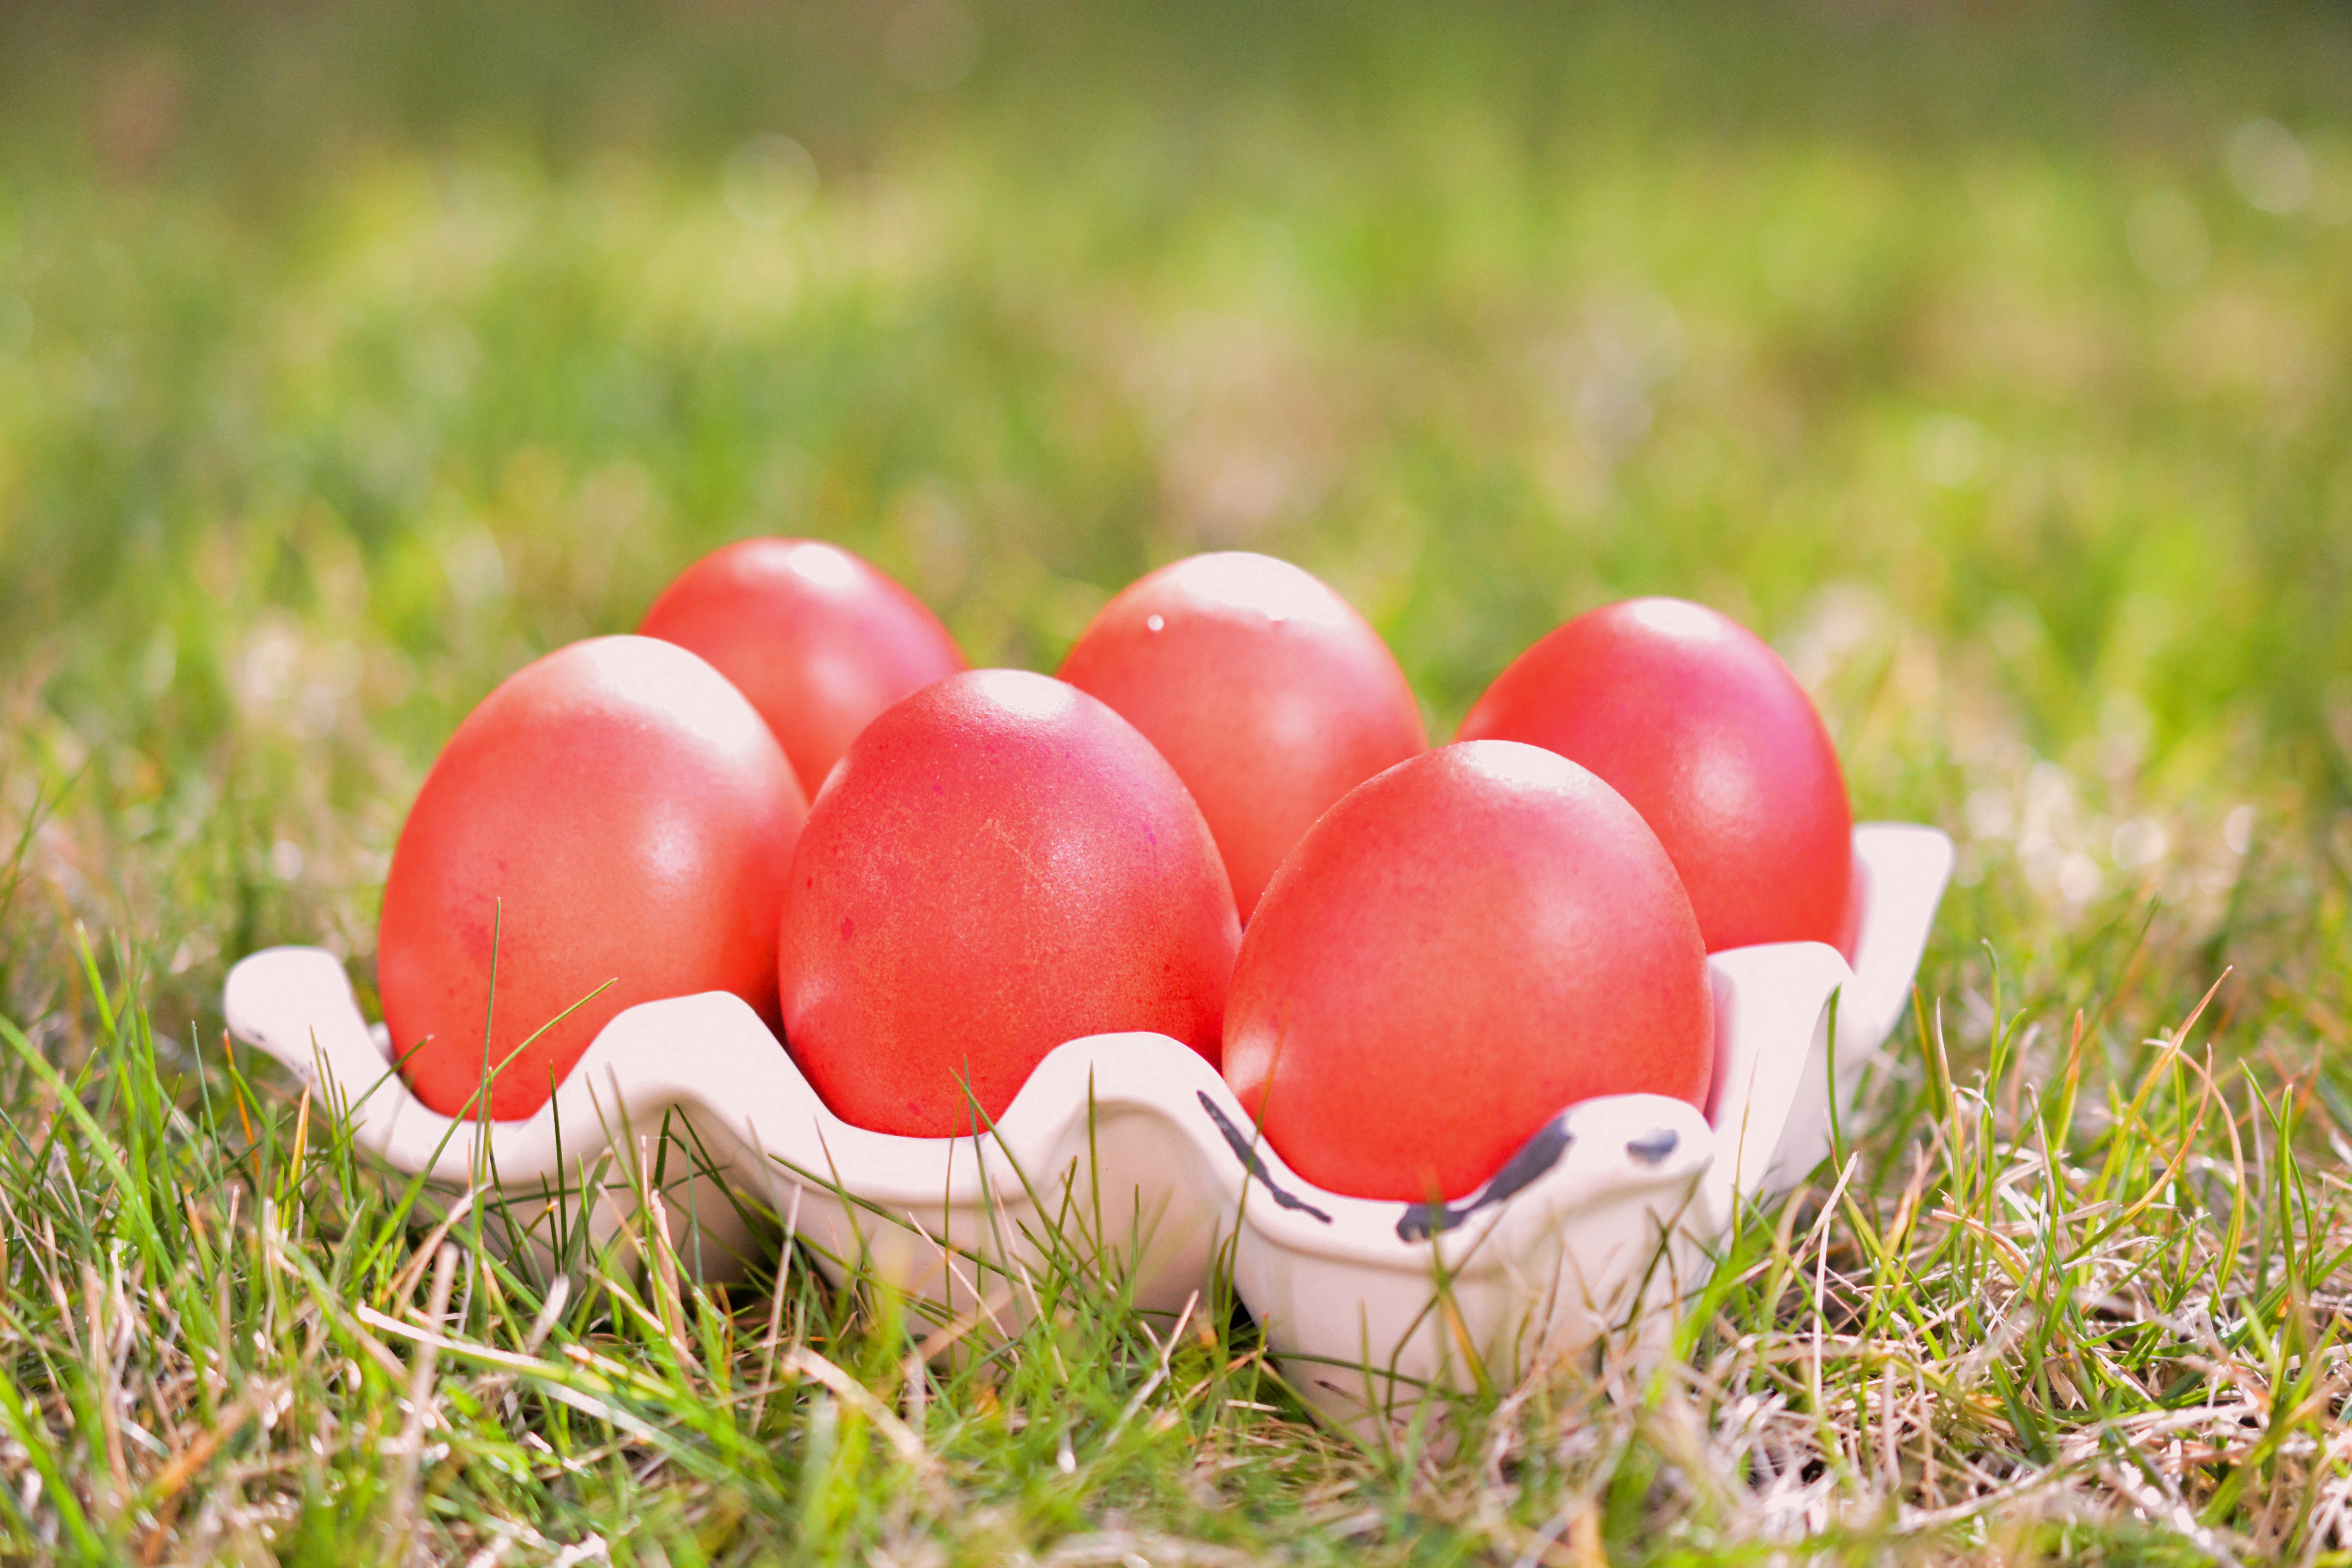
grass, plant, fruit, flower, food, spring, red, produce, vegetable, autumn, flora, colors, eggs, easter, easter eggs, macro photography, flowering plant, rose family, the tradition of, easter time, color eggs, land plant